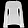
Label: Pullover